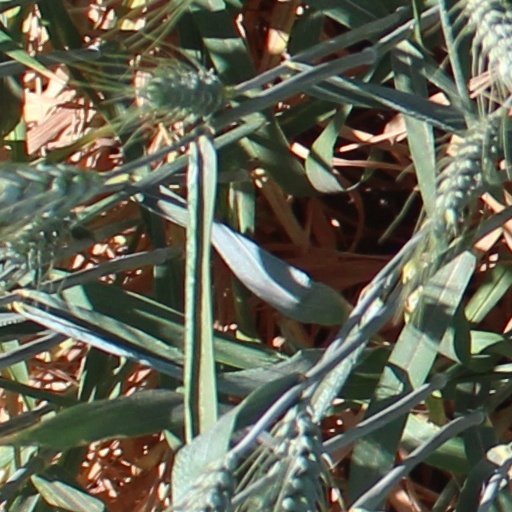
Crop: wheat